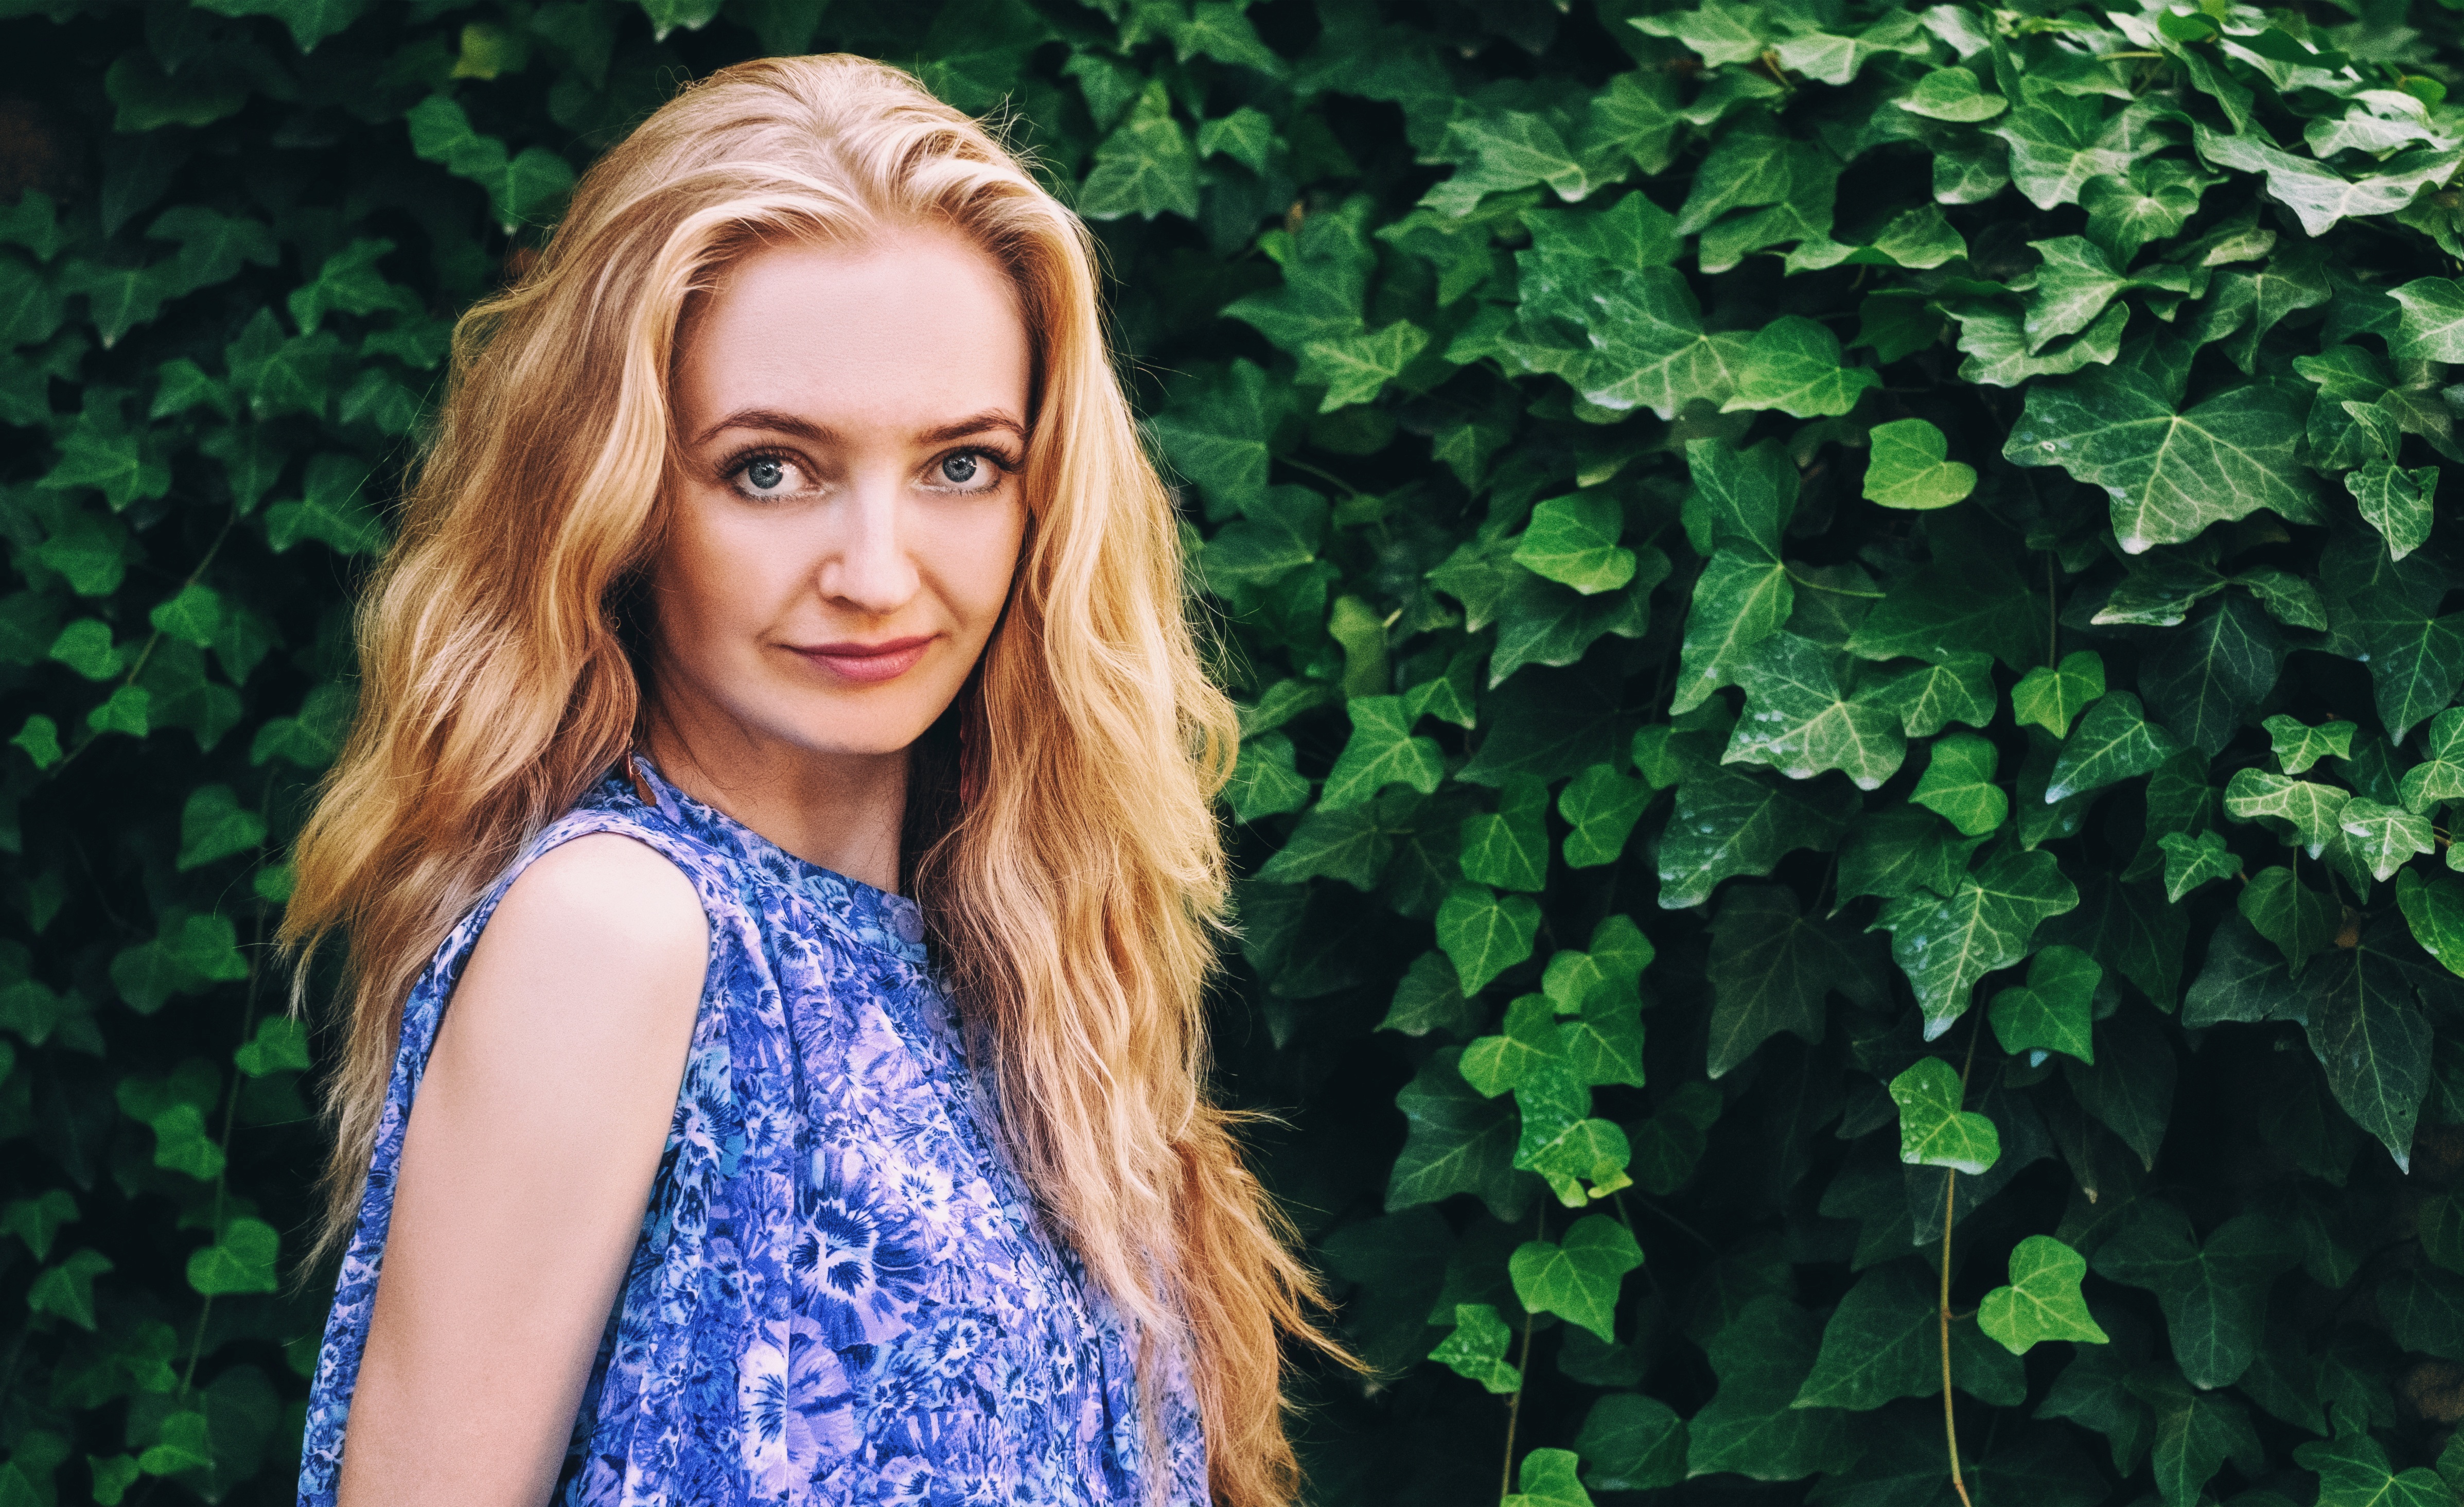
girl, hair, summer, portrait, model, green, journey, park, fashion, garden, hairstyle, long hair, textile, dress, beauty, blond, greens, photo shoot, brown hair, portrait photography